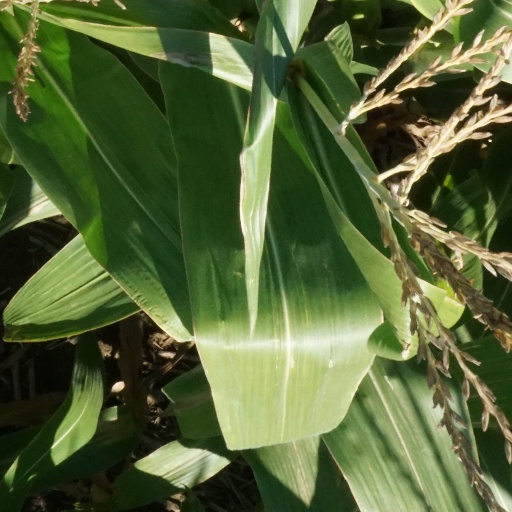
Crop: maize; corn